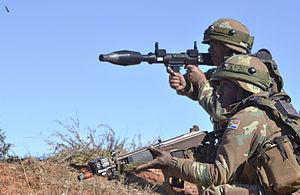
L’armée de terre, la force terrestre, les forces terrestres — ou en simplifiant par application d’une tradition linguistique dans certains pays l’armée — est une des composantes des forces armées d'un État, combattant principalement au sol. Les forces terrestres peuvent être transportées dans les airs, comme cela peut être le cas des troupes aéroportées selon les circonstances, ou bien sur des bateaux, en prévision d'un débarquement ou d'un transbordement par exemple.